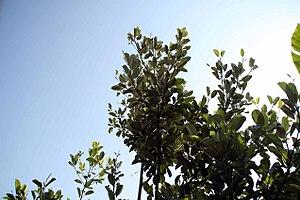
Manilkara kauki est une espèce de plantes de la famille des Sapotaceae. Elle vit en Birmanie et du Vietnam au nord du Queensland en Australie, où elle est appelée wongi.